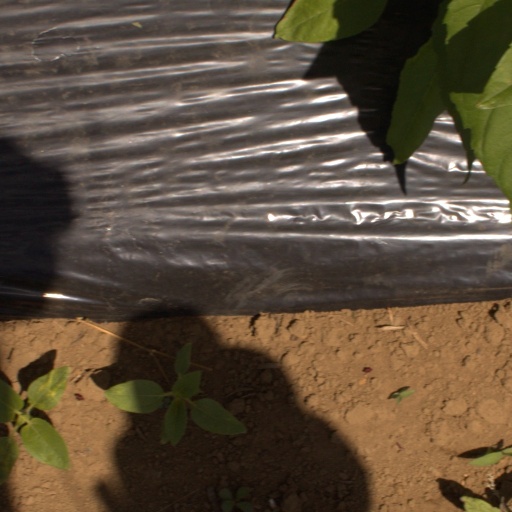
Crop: Jerusalem artichoke